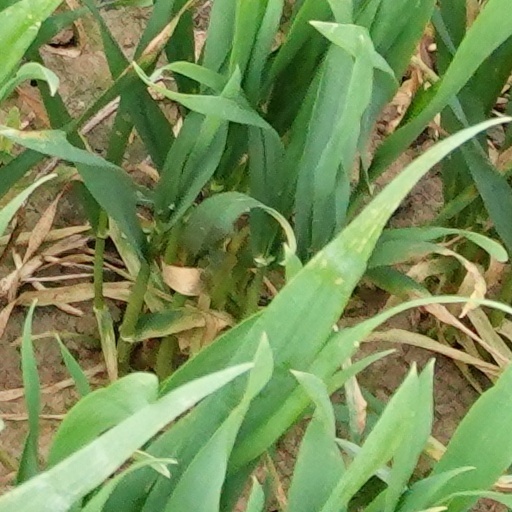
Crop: wheat